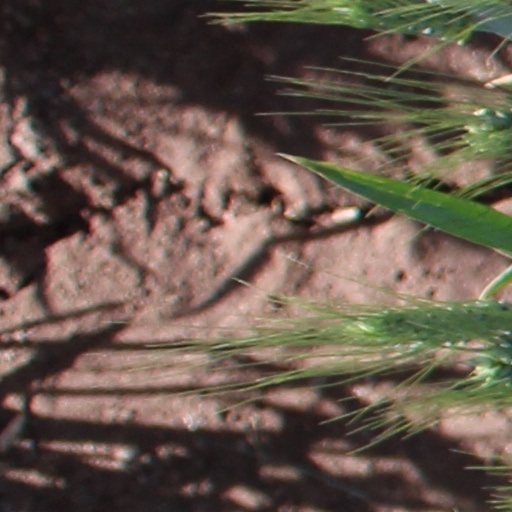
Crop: wheat